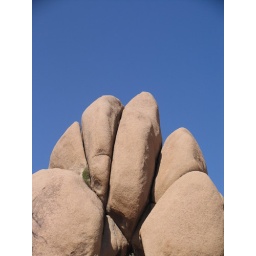
Strange rock formations amongst strange trees in Joshua Tree park.